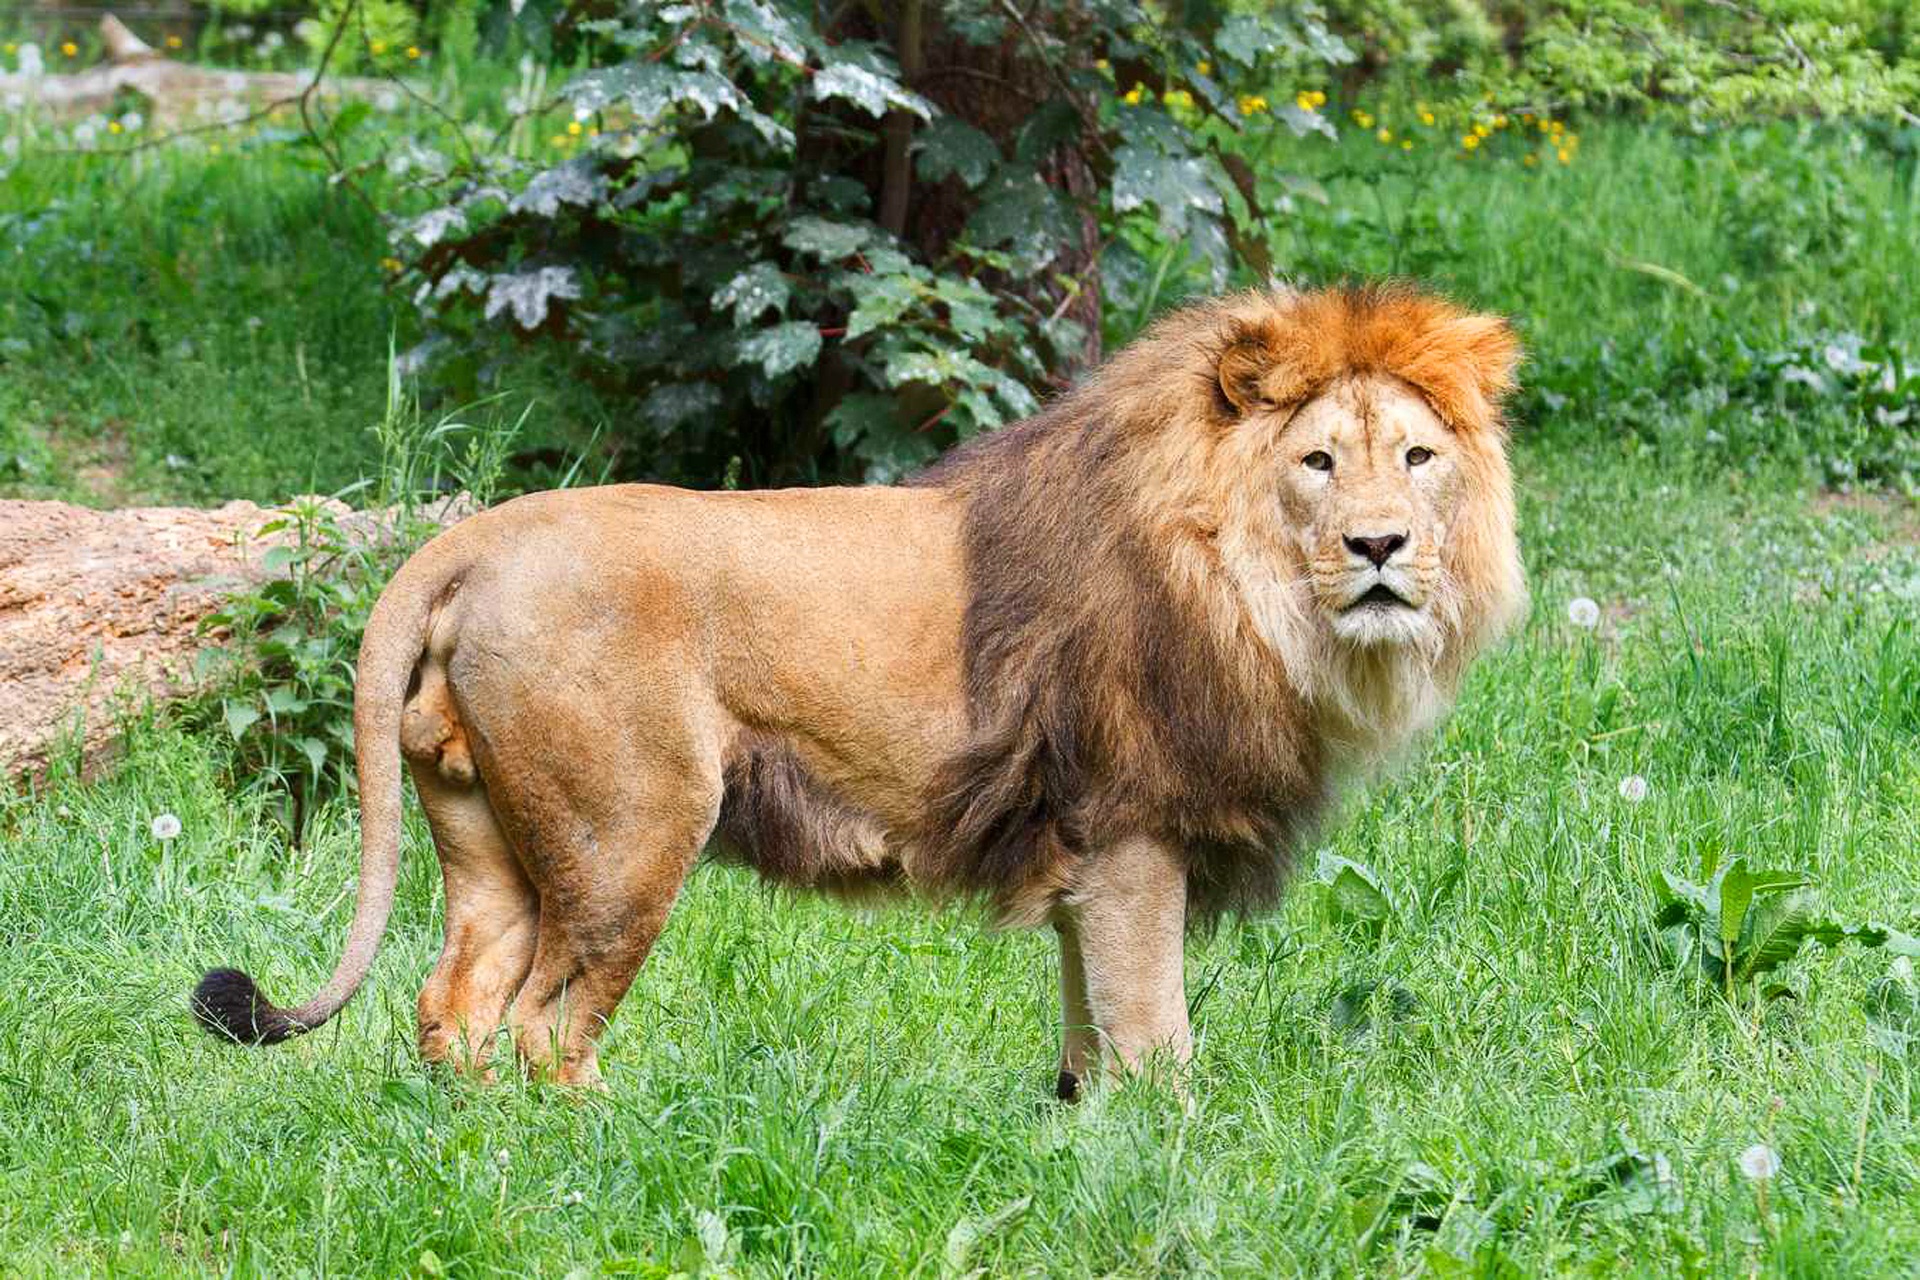
nature, meadow, dandelion, animal, wildlife, wild, zoo, fur, portrait, cat, mammal, mane, predator, fauna, lion, big cat, wild animal, vertebrate, wildcat, animal world, safari, males, animal portrait, lion's mane, big cats, testicles, cat like mammal, dog breed group, masai lion